Grace Ibingira

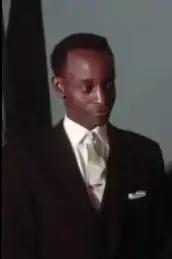
Grace Ibingira at the United Nations Headquarters, October 1962

Grace Stuart Katebariirwe Ibingira (23 May 1932 – December 1995) was a Ugandan lawyer and politician.